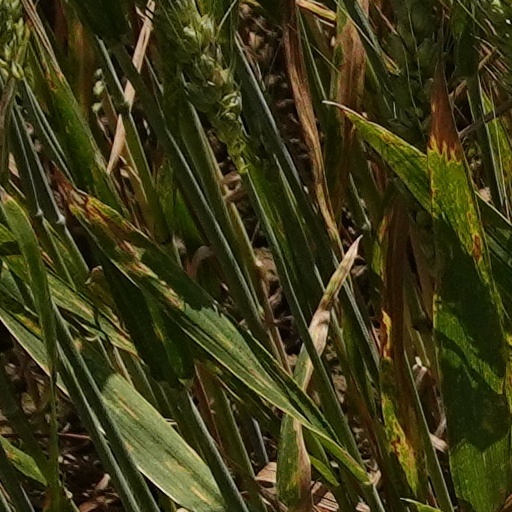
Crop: wheat